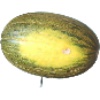
Label: Melon Piel de Sapo 1